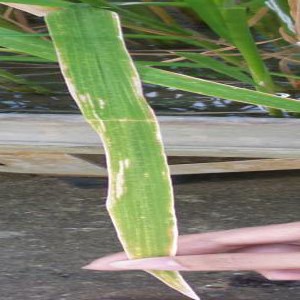
Disease: Bacterialblight